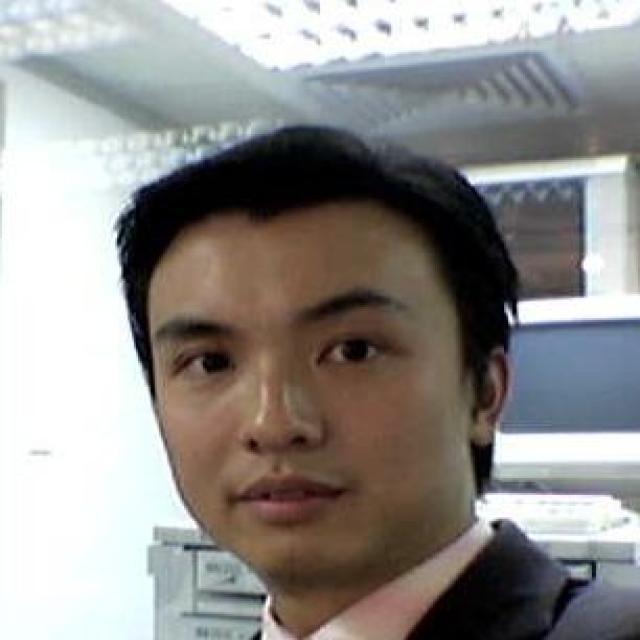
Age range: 21-44